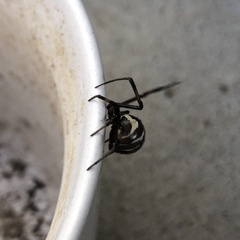
Species: Lactrodectus_hesperus